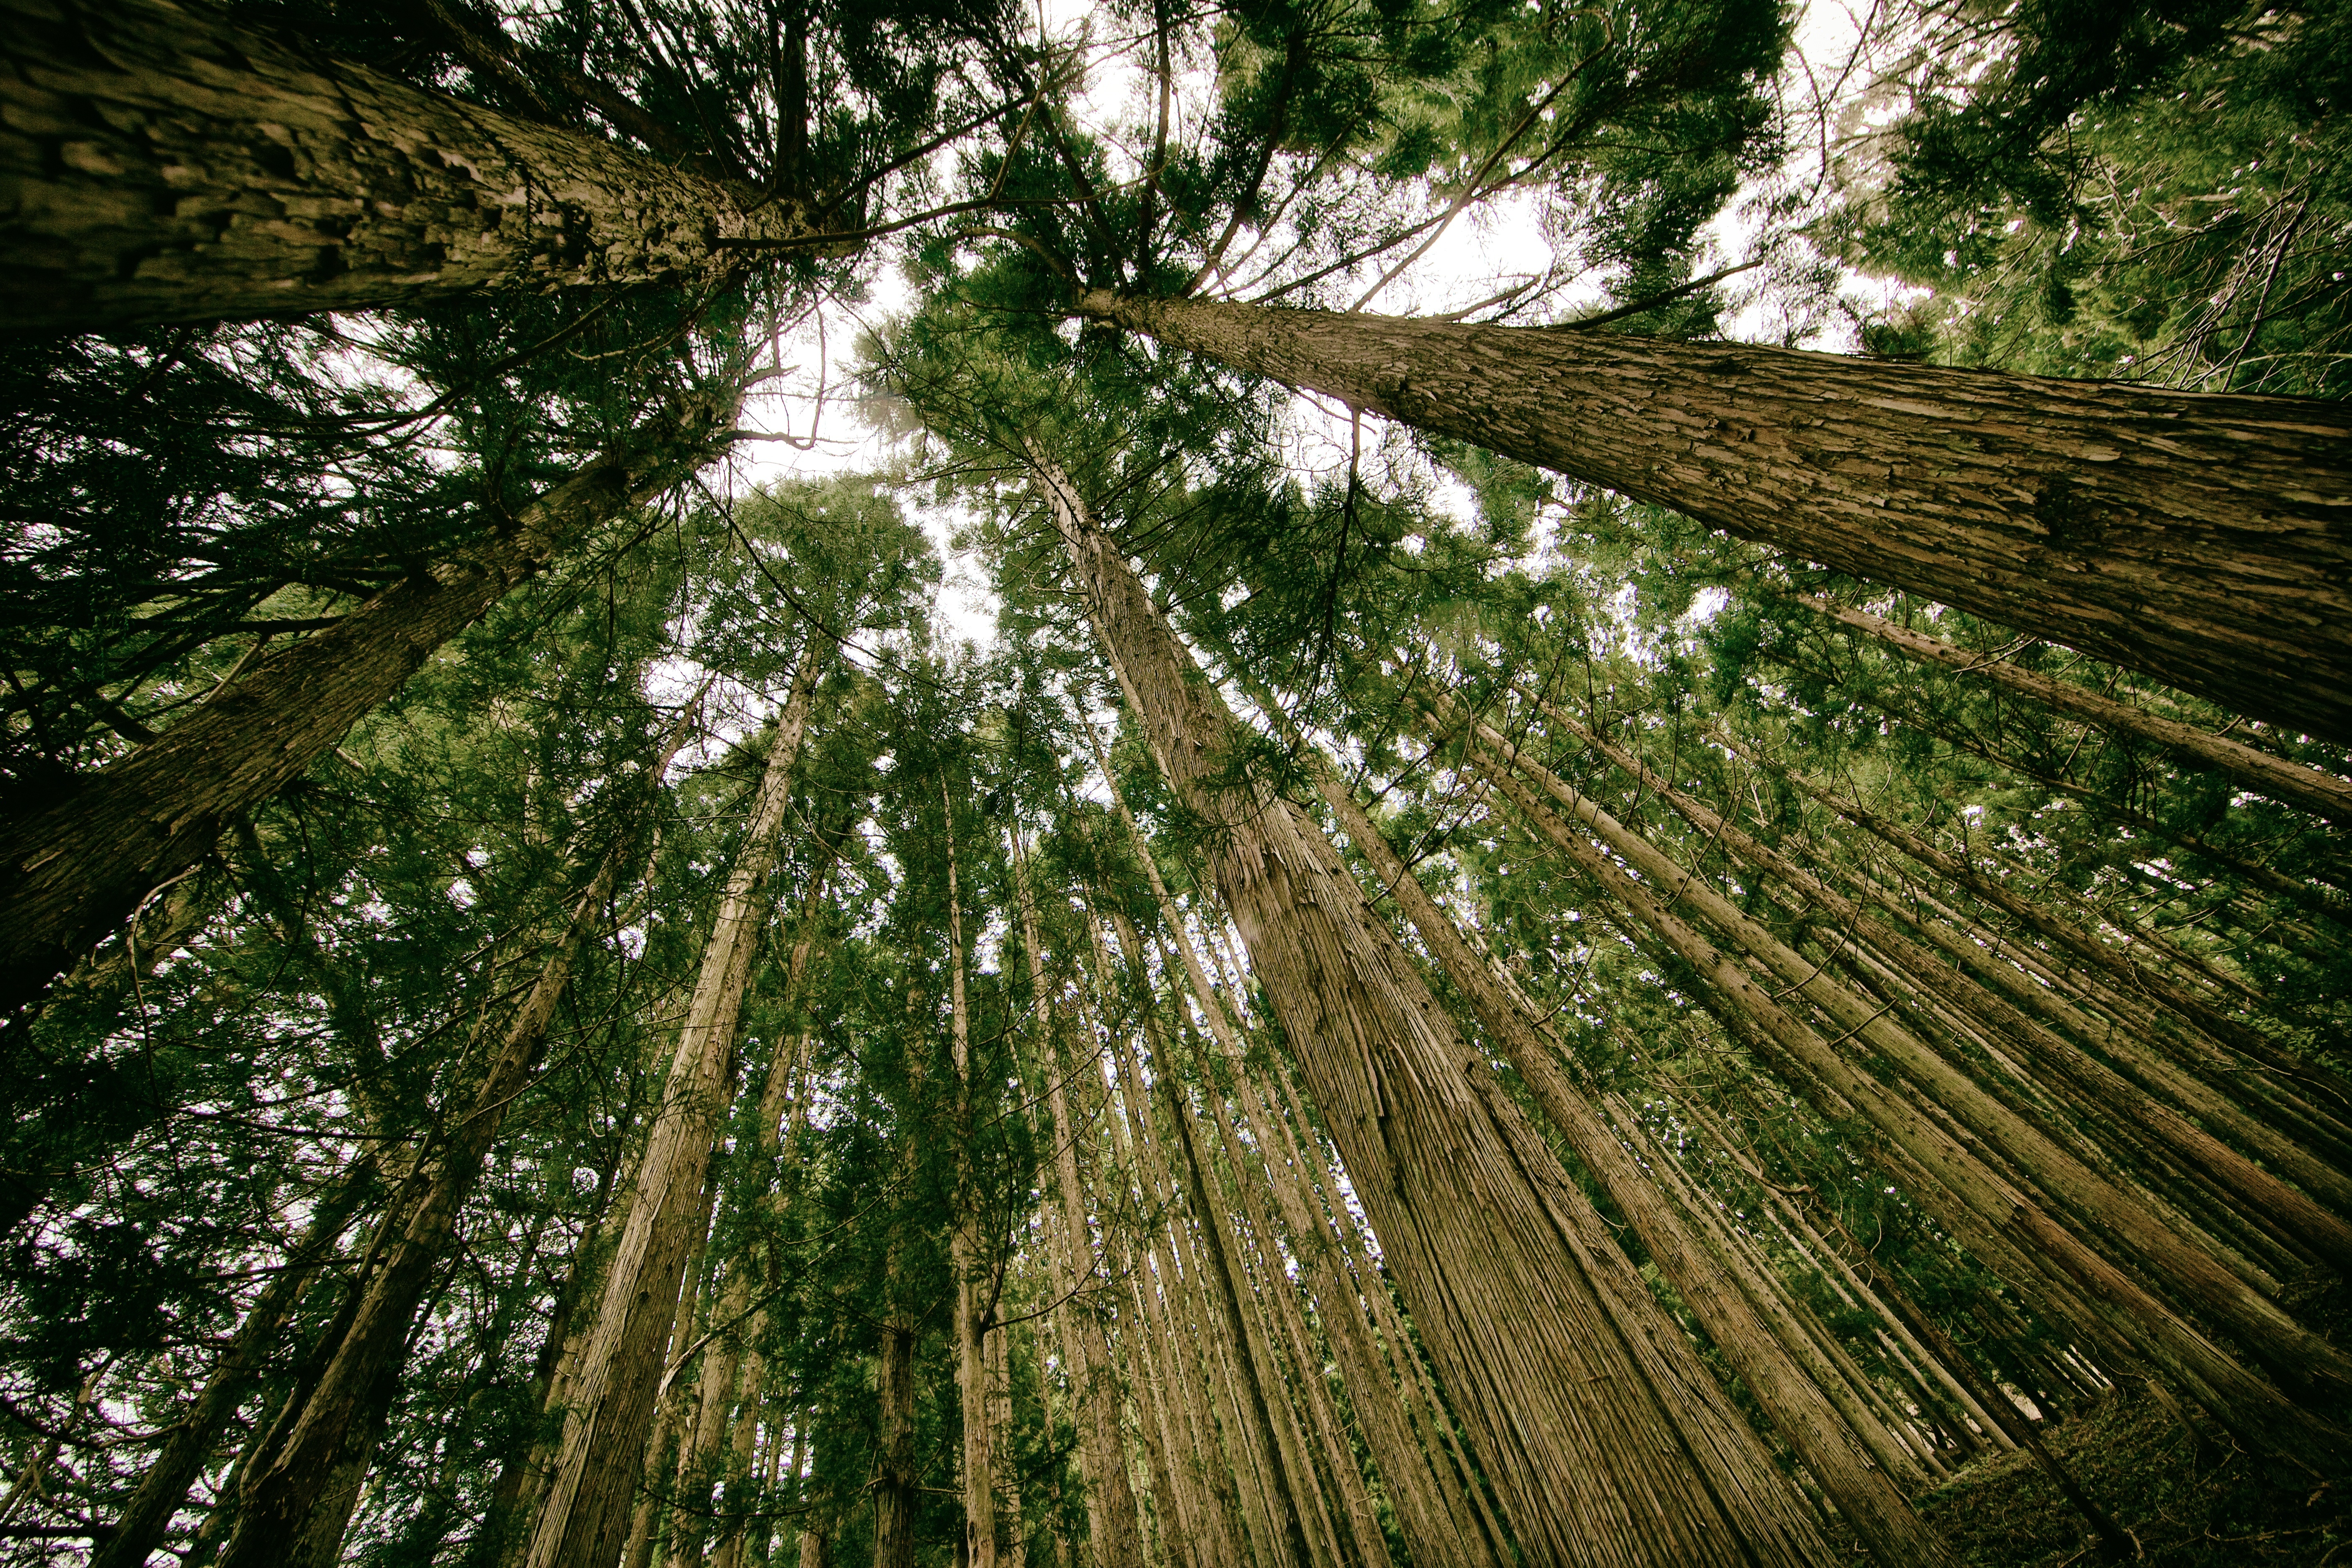
tree, nature, forest, sunlight, leaf, flower, green, canopy, jungle, rainforest, plantation, woodland, habitat, ecosystem, rural area, natural environment, woody plant